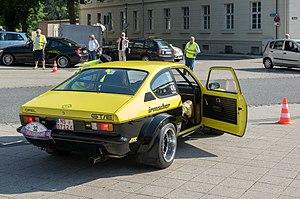
Le Tour de Corse 1978, disputé du 4 au 5 novembre 1978, est la soixante-deuxième manche du championnat du monde des rallyes courue depuis 1973, et la dixième manche du championnat du monde des rallyes 1978. C'est également la dix-huitième des dix-neuf épreuves de la Coupe FIA 1978 des pilotes de rallye, créée l'année précédente. L'épreuve fait aussi partie du championnat de France des rallyes.